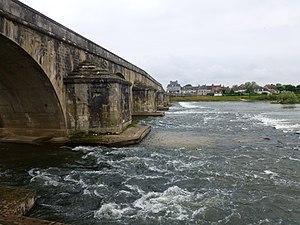
Grand pont à La Charité-sur-Loire (Nièvre)
La réserve naturelle nationale du val de Loire est une réserve naturelle nationale située à cheval entre les régions Bourgogne-Franche-Comté et Centre-Val de Loire, dans les départements du Cher et de la Nièvre. Classée en 1995, elle s'étend sur 1 454 ha et protège 19 km du cours de la Loire.